SS Blitar

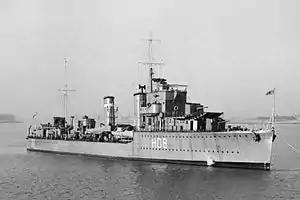
was one of HX 231's escorts, and rescued of "Blitar"s survivors

On 25 March 1943 "Blitar" left New York with Convoy HX 231, which comprised 67 merchant ships and 19 naval escorts. "Blitar" had a complement of 80 men: 46 Dutch officers, stewards and ratings, 23 Chinese stokers, eight UK DEMS gunners, one Chinese steward and one UK ordinary seaman. Her armament was one naval gun on her poop deck, plus two anti-aircraft Oerlikon 20 mm cannon and three machine guns.